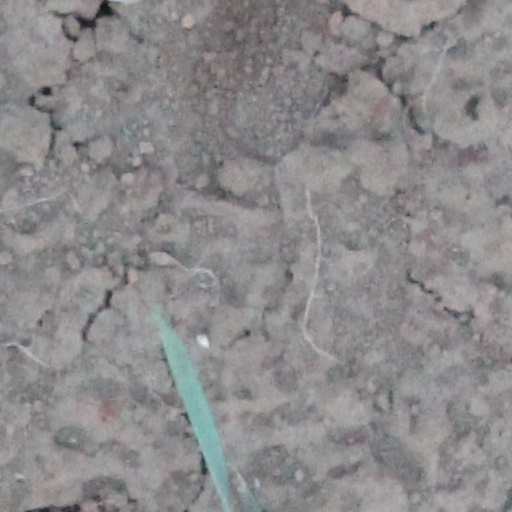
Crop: wheat